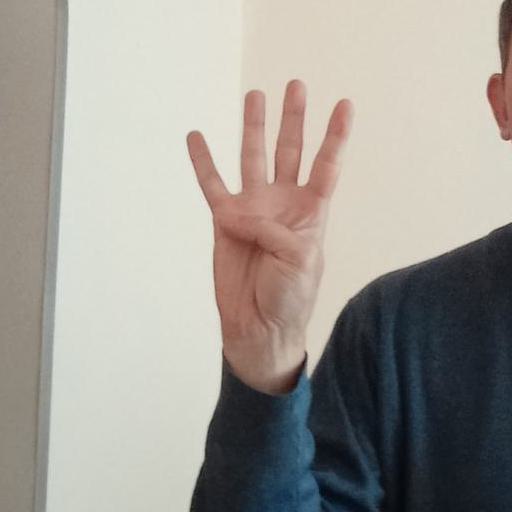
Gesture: four